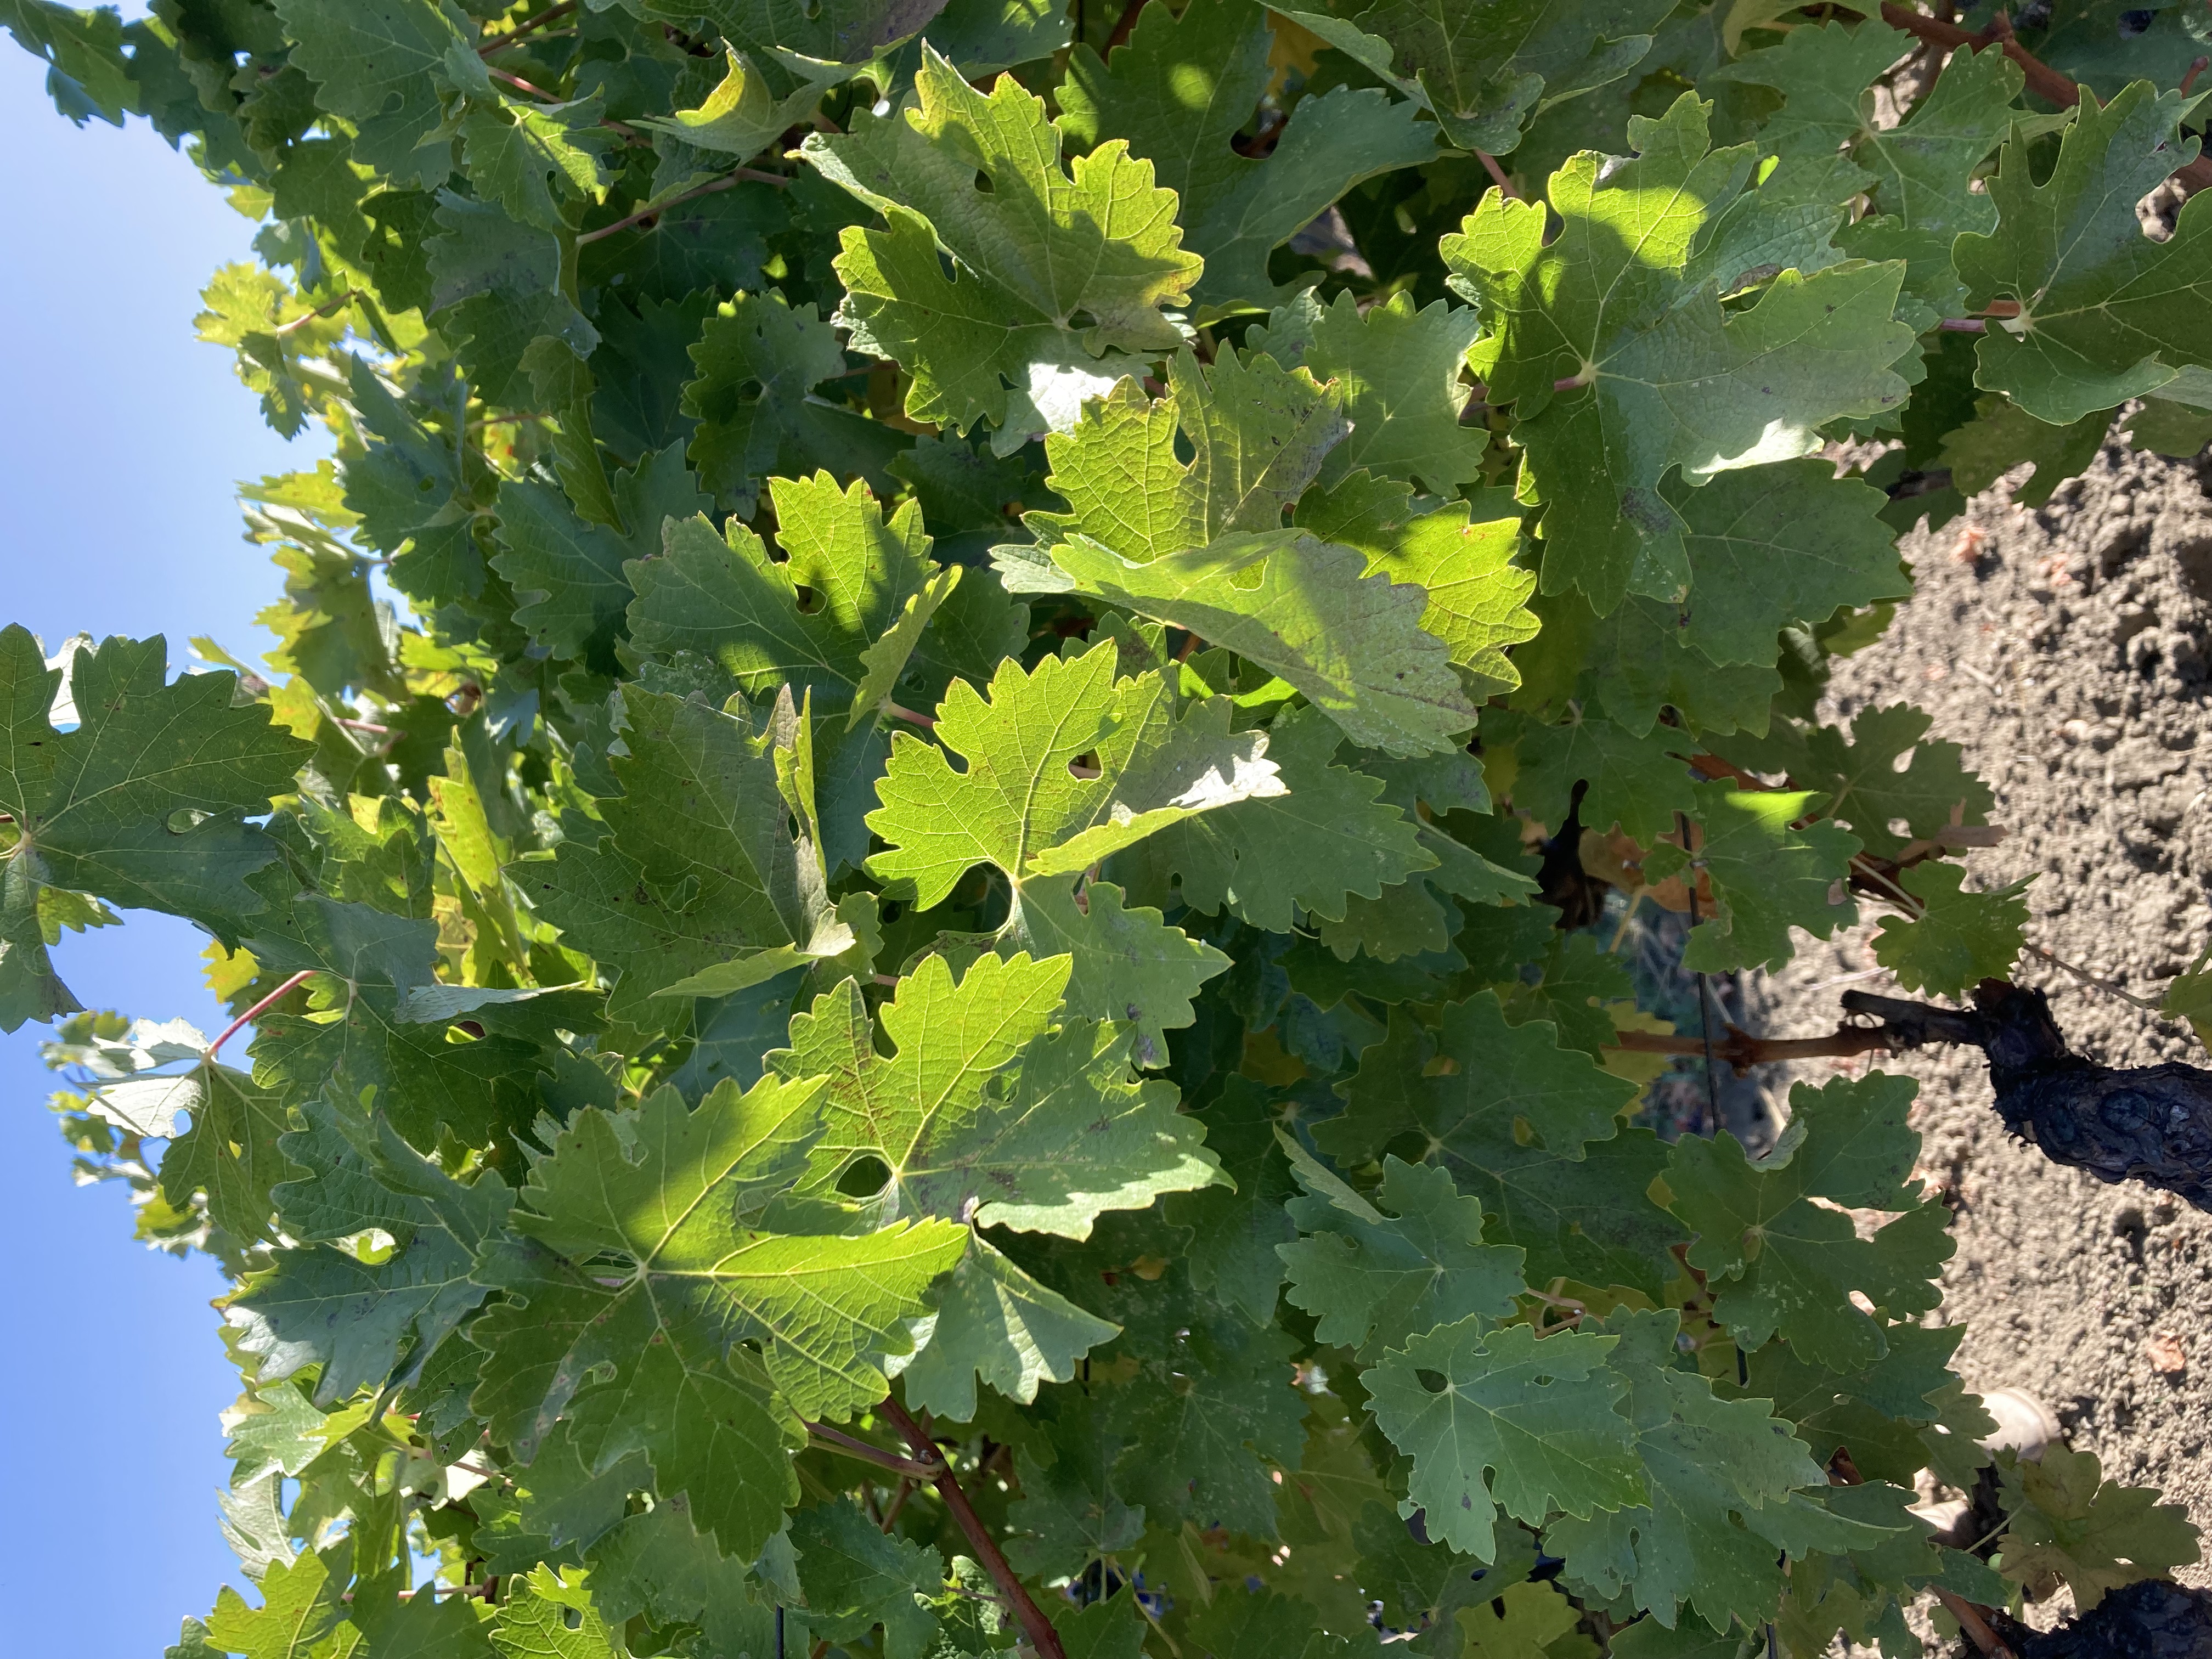
Label: No Virus